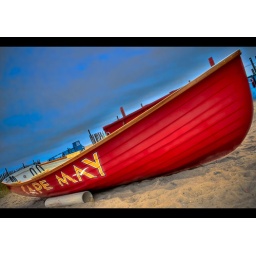
One of the many Cape May boats parked up on the beach early in the morning.